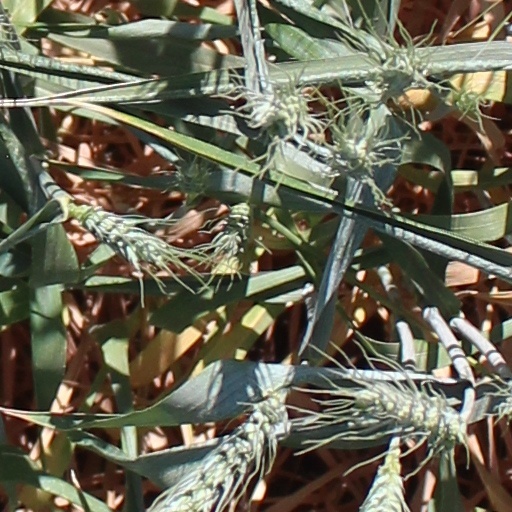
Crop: wheat